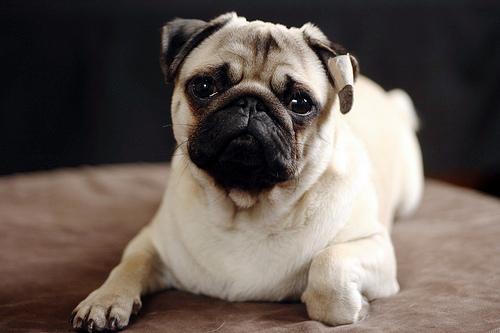
pug